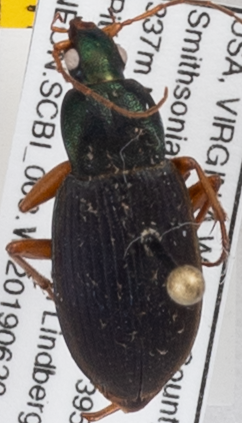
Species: Chlaenius aestivus
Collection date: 2019-06-20
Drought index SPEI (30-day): -0.27
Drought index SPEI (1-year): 2.09
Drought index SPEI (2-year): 2.09